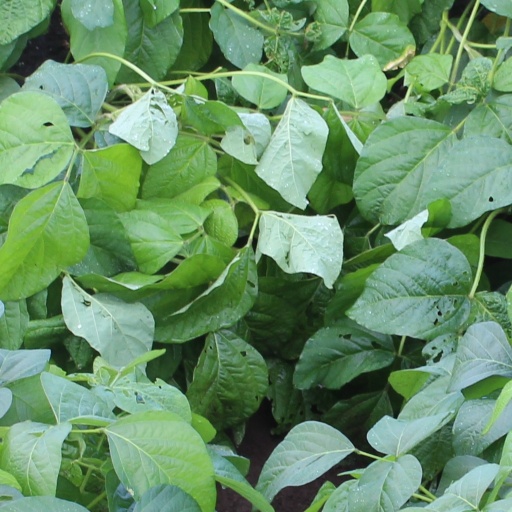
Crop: soybean